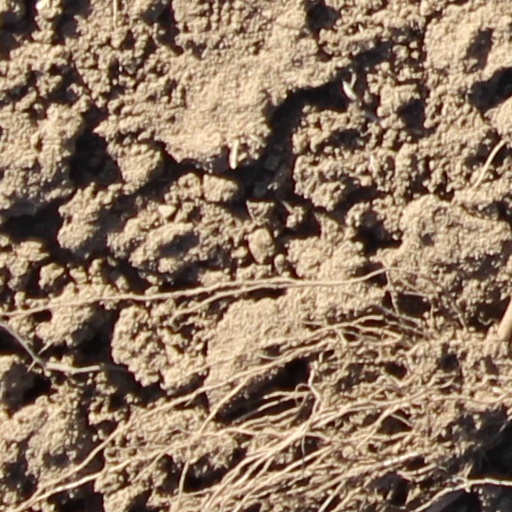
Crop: wheat